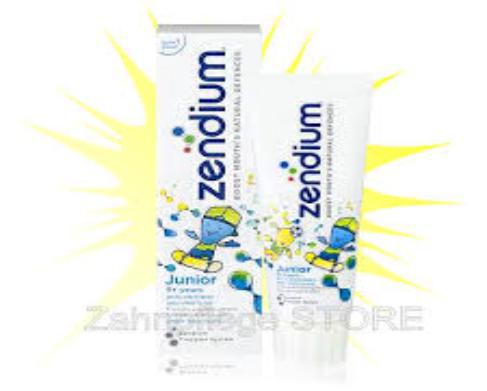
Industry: Medical